Polje pri Višnji Gori

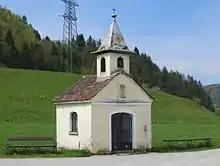
Shrine in Polje pri Višnji Gori

There is a chapel-shrine in Polje pri Višnji Gori dedicated to the Virgin Mary. It stands in the northwest part of the village and dates to the late 19th century. The shrine has a niche in the gable and a small tower, and it houses a statue of the Virgin Mary.